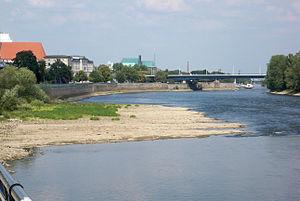
Une hungerstein est une grosse pierre gravée située dans le lit d'un cours d'eau, qui n'est visible que lorsque le niveau de l'eau est très faible.